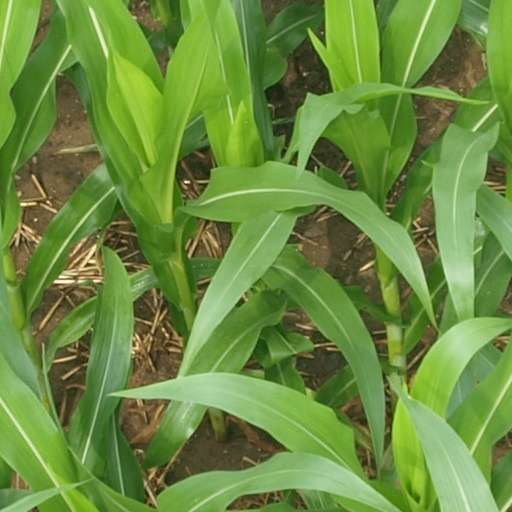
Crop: maize; corn